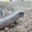
Label: snake